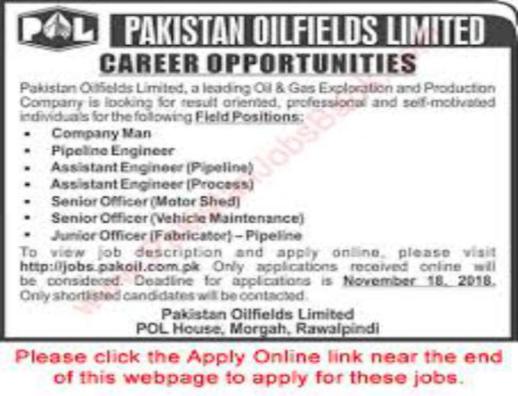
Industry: Transportation